Michael Weiss (triathlete)

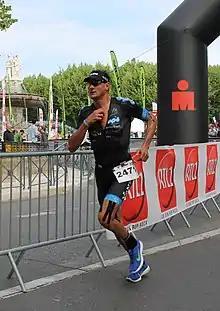

Michael Weiss (born 17 January 1981) is an Austrian triathlete and cyclist. He represented Austria in the 2004 Summer Olympics in men's mountain bike, cross-country and is the 2011 XTERRA Triathlon world champion.